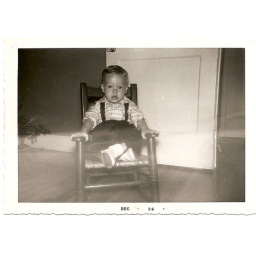
dad in grandmaw's little red rocking chair